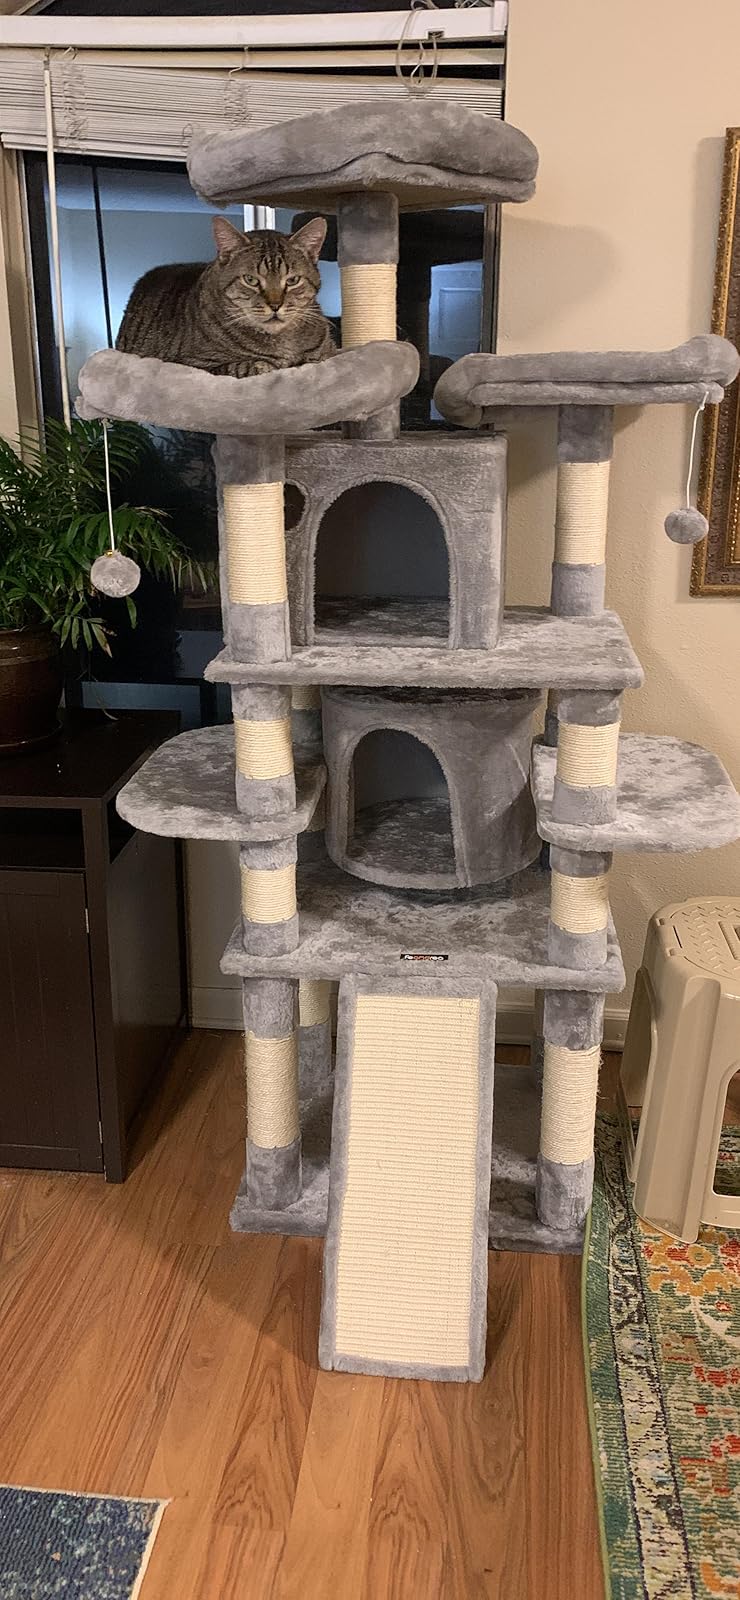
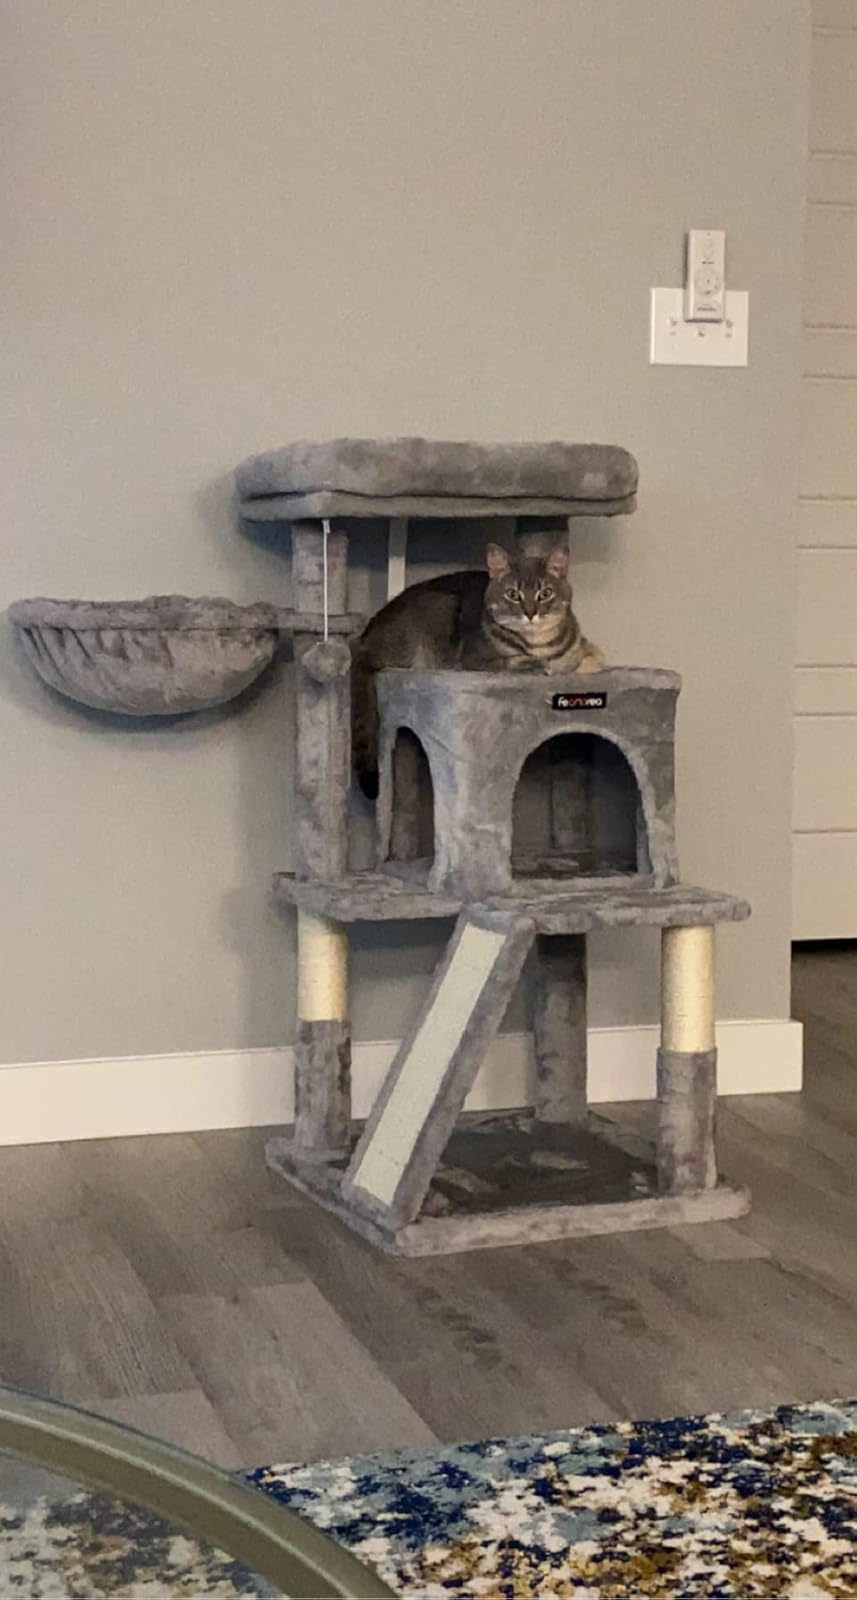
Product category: items_cat tree
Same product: no